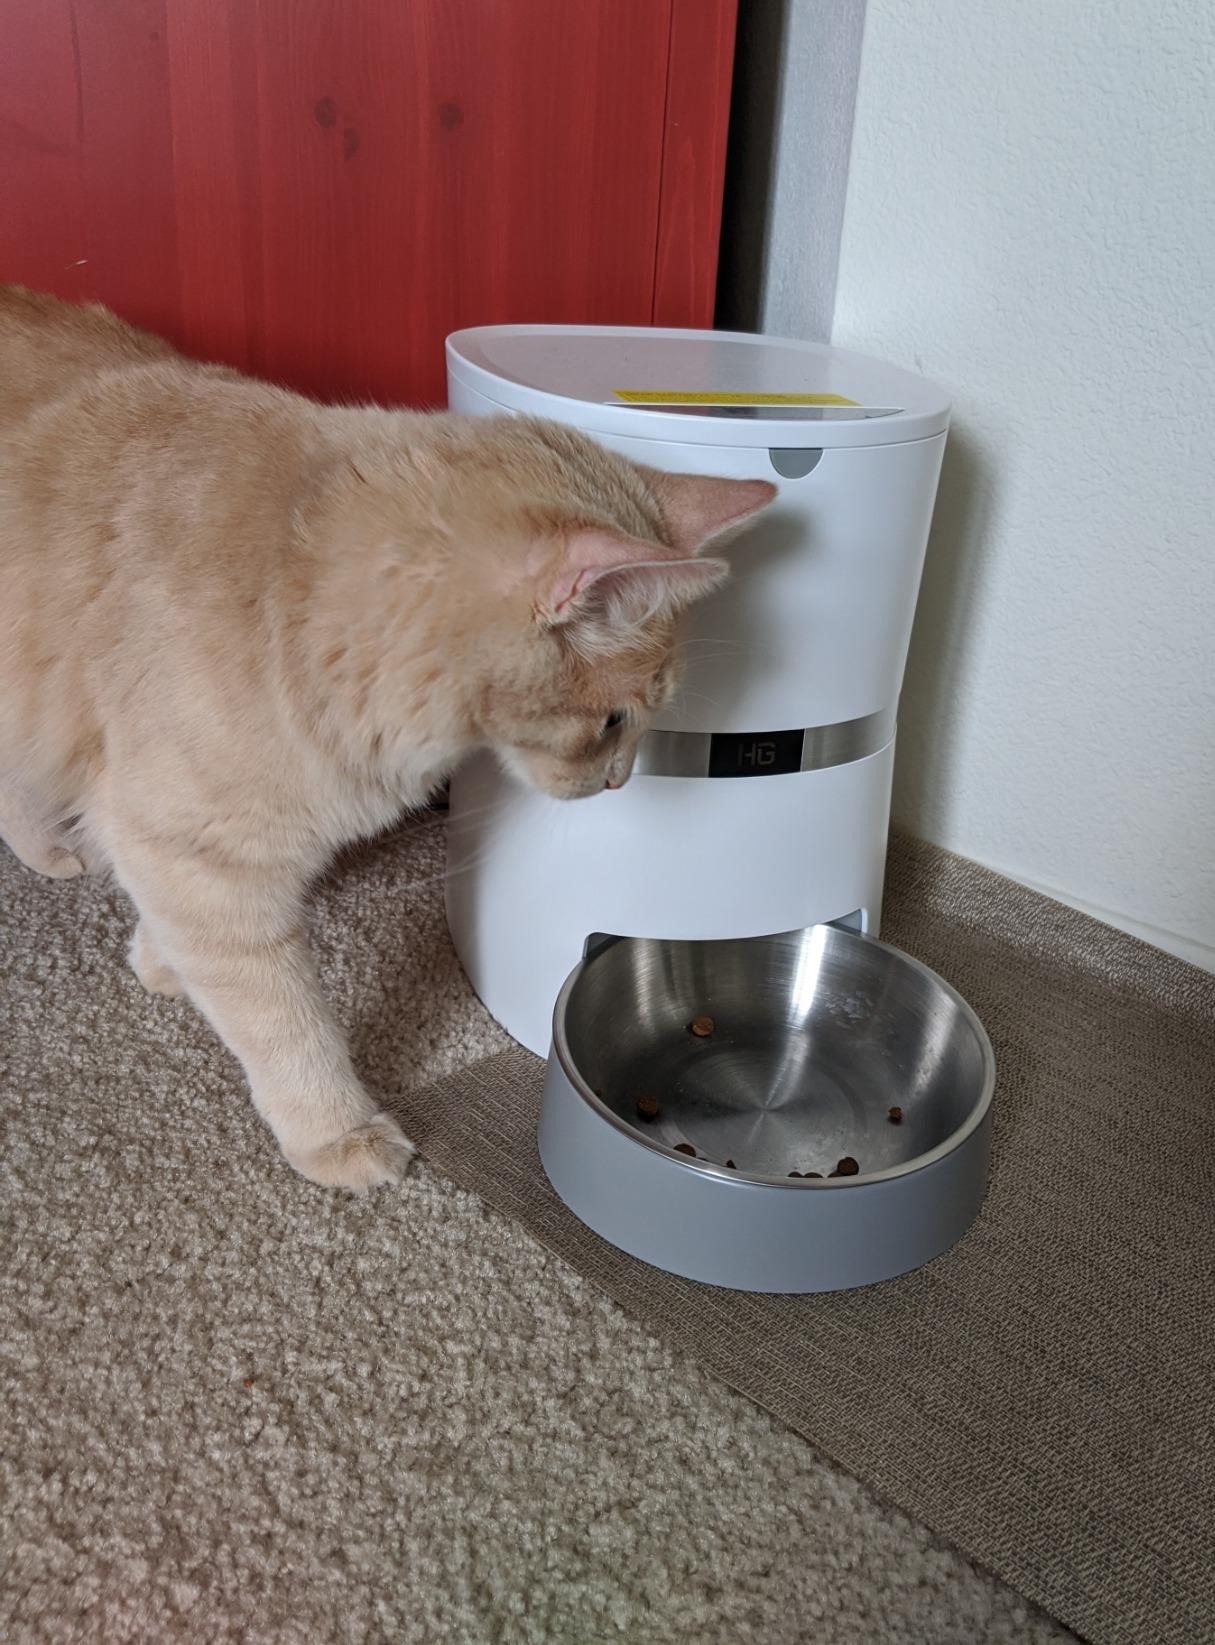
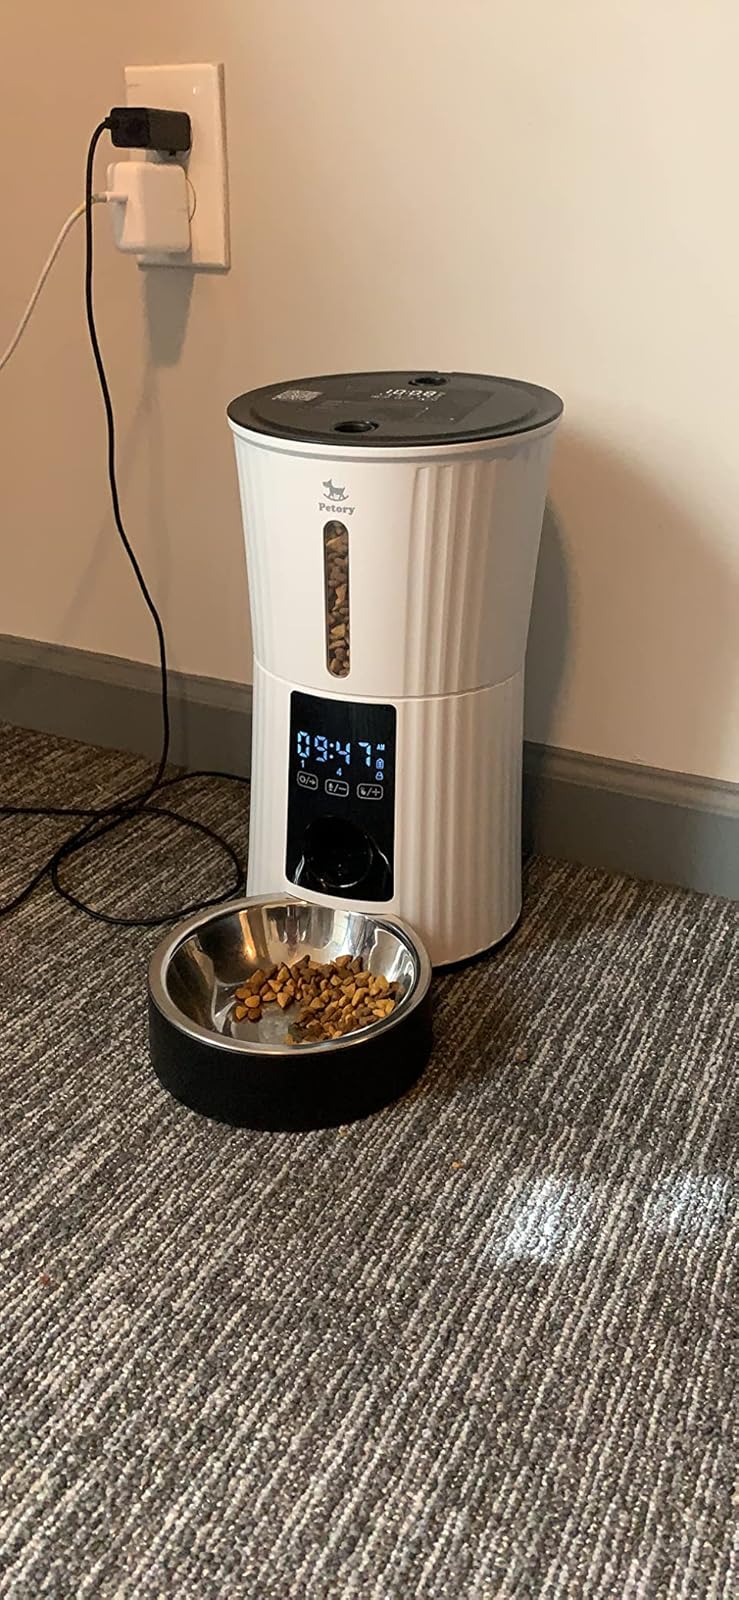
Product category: items_feeder
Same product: no